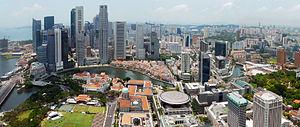
La rivière Singapour, en malais Sungai Singapura, en mandarin 新加坡河, Xīnjiāpō Hé, est un cours d'eau de Singapour situé sur l'île de Pulau Ujong.
Pulau Ujong, toponyme malais signifiant en français « île à l'extrémité », en mandarin 新加坡岛, est la principale île de Singapour qui, avec ses 584,8 km² de superficie, constitue la majorité du territoire de ce pays.